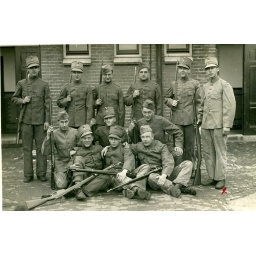
Ede, 1932the person with the little red 'x' beside him is my grandfather